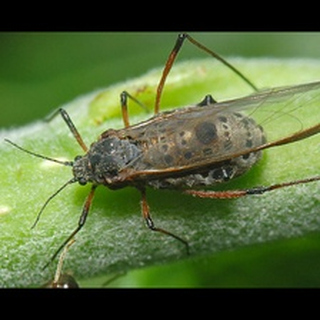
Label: wheat_aphid